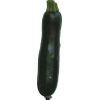
Label: Zucchini dark 1